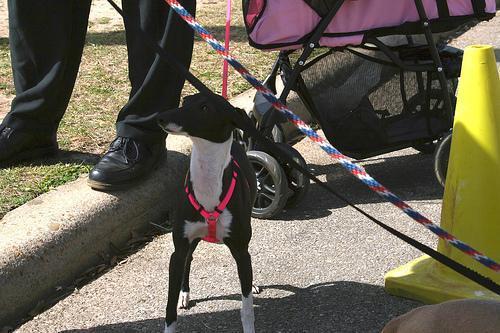
Italian_greyhound